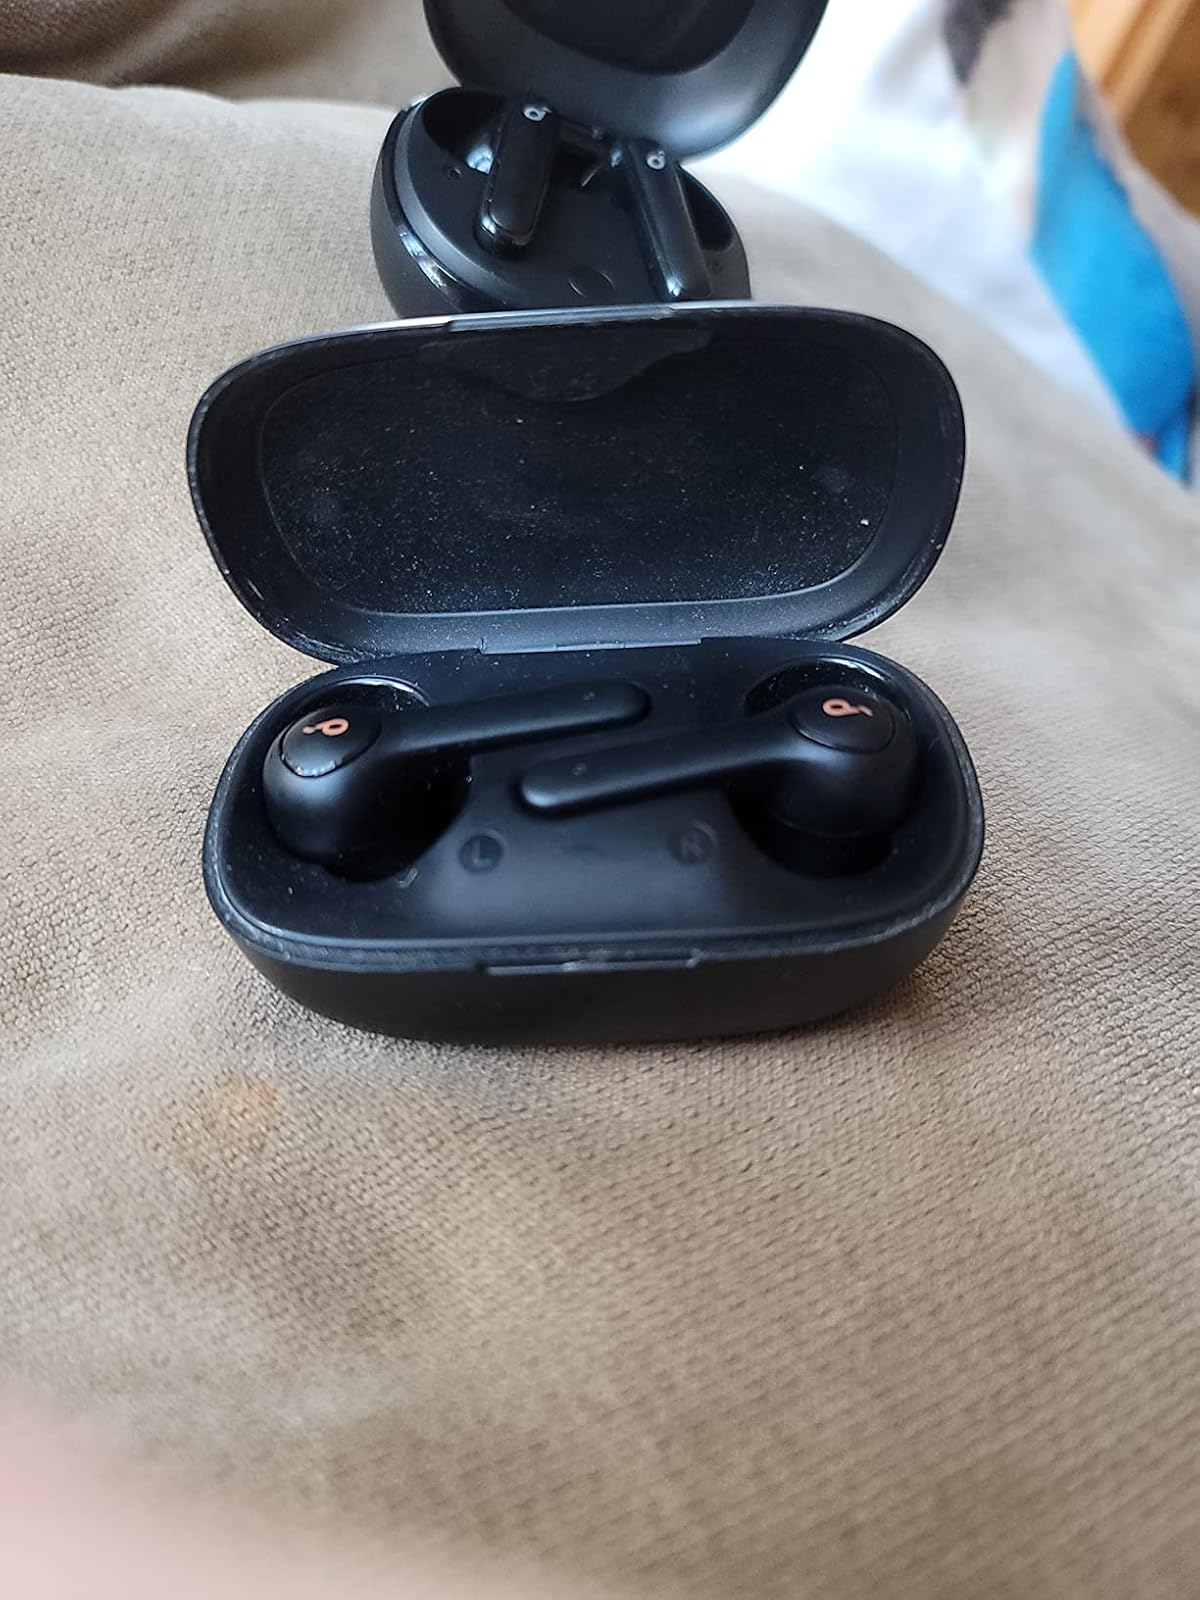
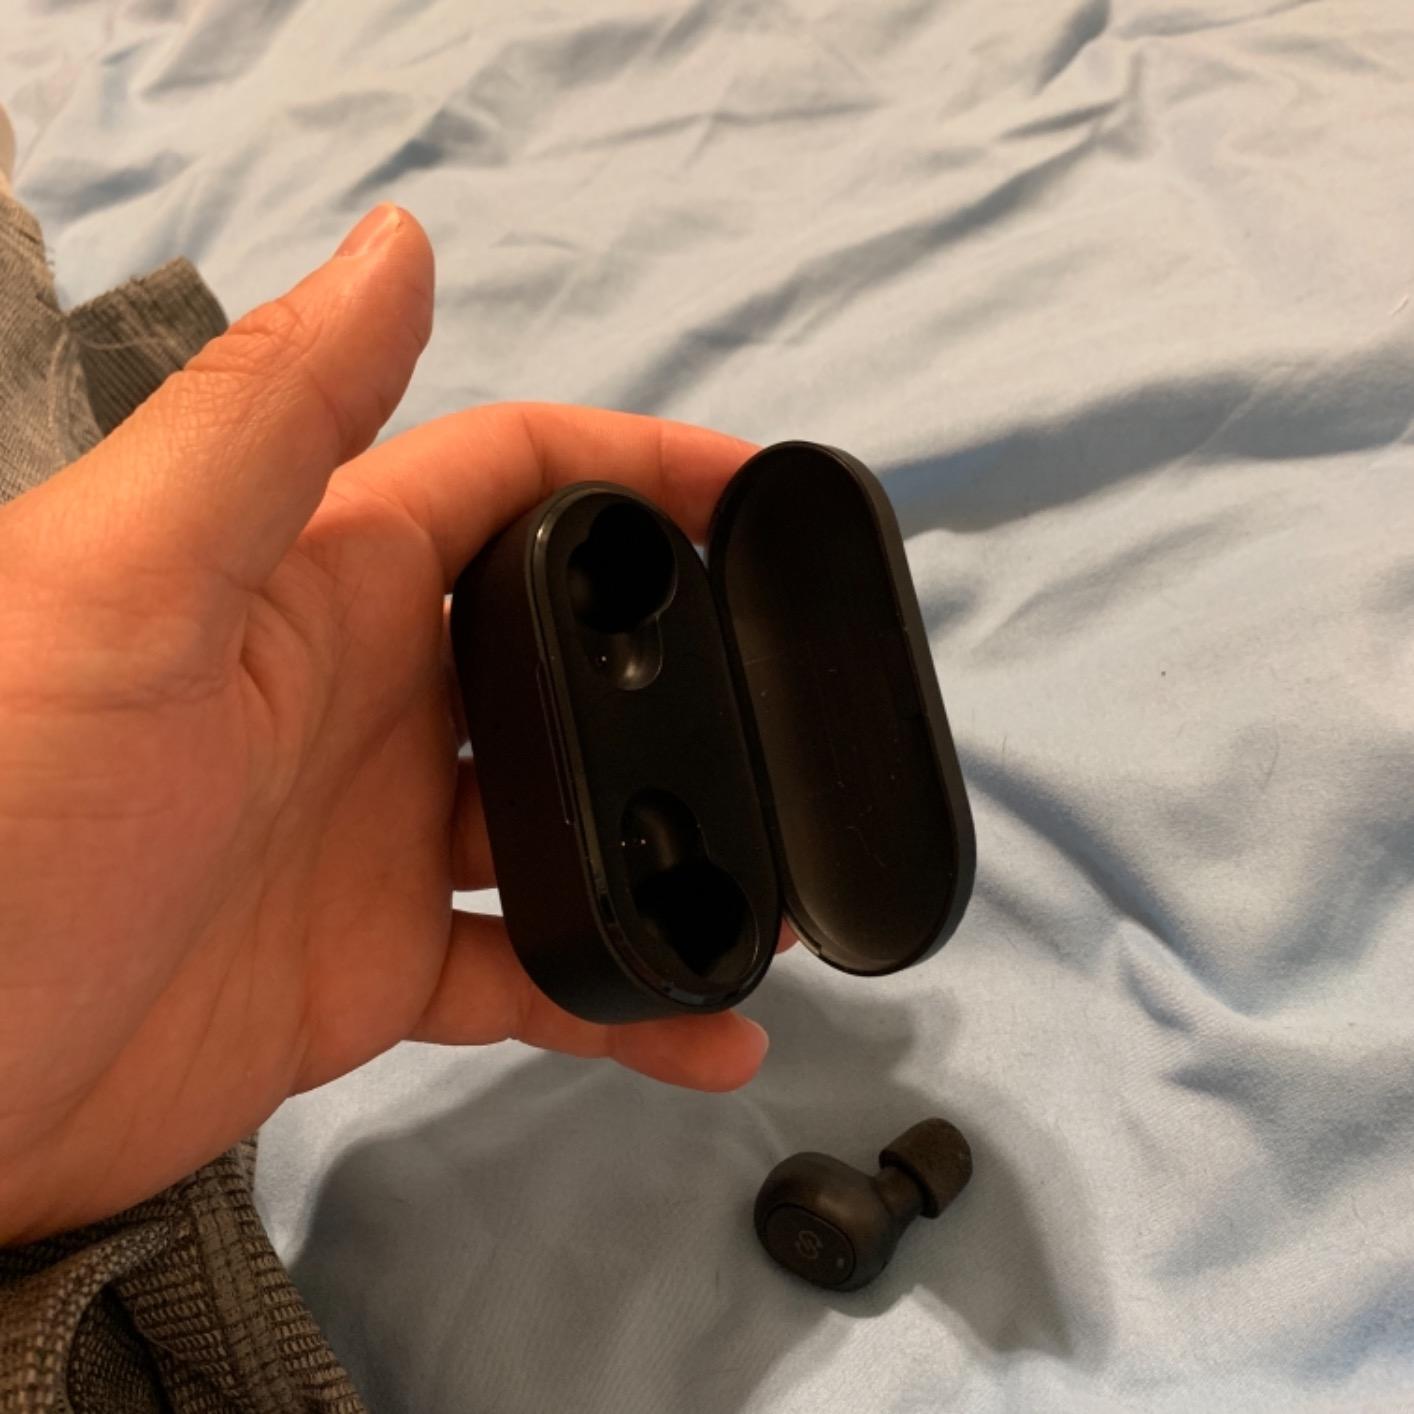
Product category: earbuds
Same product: no